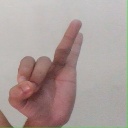
अक्षर: ण